Samuel Eto'o

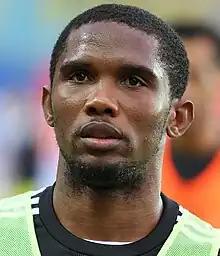
Eto'o in 2011

Samuel Eto'o Fils (born 10 March 1981) is a Cameroonian football administrator and former player who is the current president of the Cameroonian Football Federation. He is often regarded as one of the greatest strikers of all time and one of the greatest African players of all time.